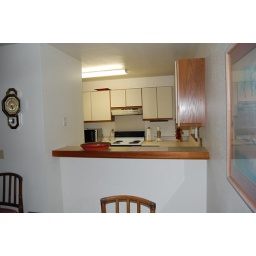
house in Hawaii kitchen before